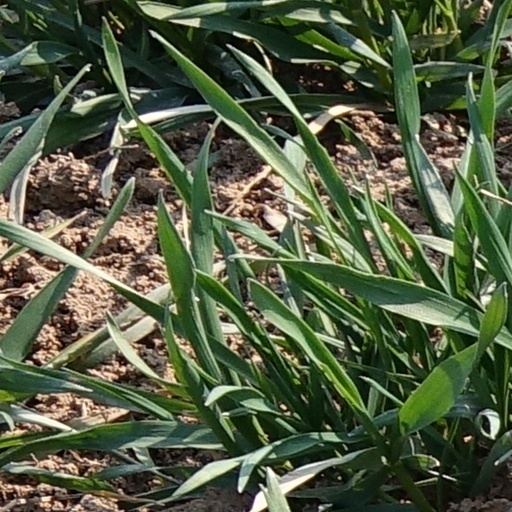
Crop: wheat